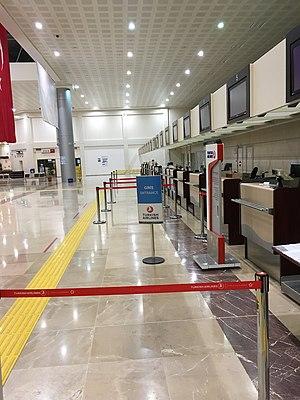
Guichet d'embarquement de l'Aéroport Denizli-Çardak
L'aéroport de Denizli-Çardak ou Aéroport de Çardak code AITA : DNZ • code OACI : LTAY, est un aéroport civile et militaire situé à Çardak dans la province de Denizli en Turquie.